Archbishop of Dublin (Catholic Church)

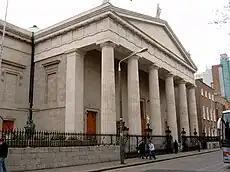
St Mary's Pro-Cathedral, Dublin, the episcopal seat of the Roman Catholic archbishops.

From the Middle Ages, the seat of the Archbishop of Dublin was Christ Church Cathedral, Dublin, although for many centuries, it shared this status with St Patrick's Cathedral, and the archbishop had roles at both places. In early times, there was considerable conflict over status but under the six-point agreement of 1300, "Pacis Compositio":